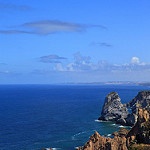
Label: sea